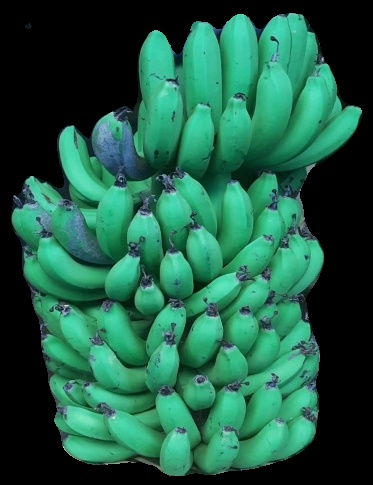
Variety: pachbale
Grade: grade1